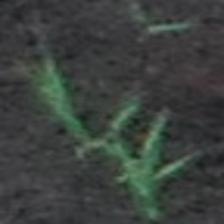
Label: clustered